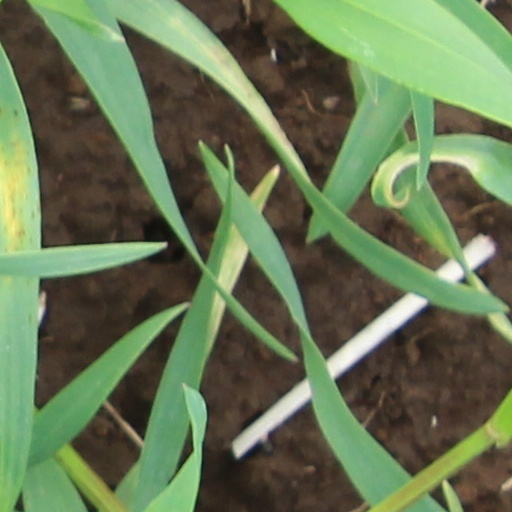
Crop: wheat